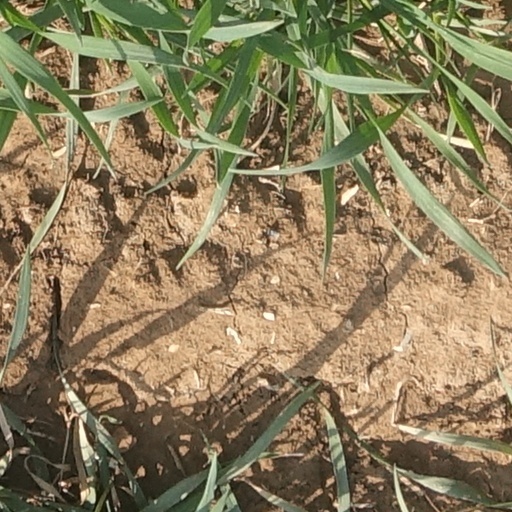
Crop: wheat